Bank Lombard Odier & Co

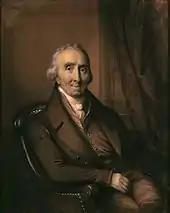
Jean-Gédéon Lombard (1763–1848)

Lombard, Lullin & Cie were heavily affected by the economic environment during the bank's first few years. From 1800, the bankruptcy of the firm Corsanges in Lyon resulted in Jean-Gédéon Lombard losing 30,000 francs, causing Jean-Jacques Lullin to go bankrupt. In spite of this, the firm was able to continue in business. Jean-Jacques Lullin left the bank on 31 December 1815, but continued as a limited partner until his death in 1837. Therefore, from 1816 the firm took the name Jean-Gédéon Lombard & Cie until 1 January 1826, when Jean-Gédéon Lombard partnered with Paul-Frédéric Bonna. The bank then took the name Lombard, Bonna & Cie. On 31 March 1830, Paul Frédéric Bonna left the firm to start his own bank, Bonna & Cie. The bank remained active for almost a century, before being absorbed into Hentsch & Cie in 1920.